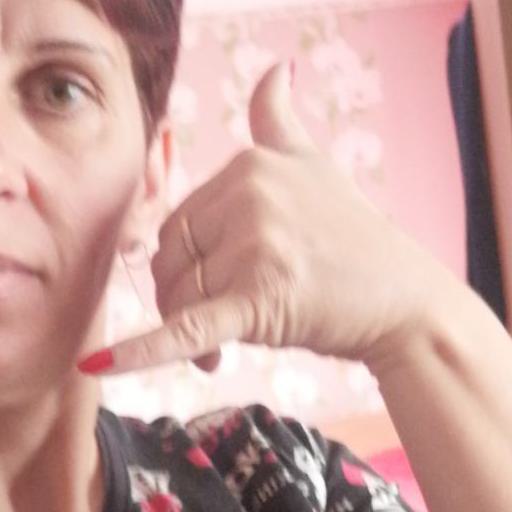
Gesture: call